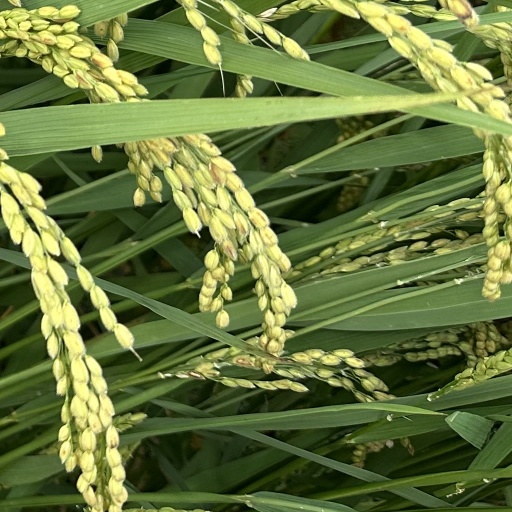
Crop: rice